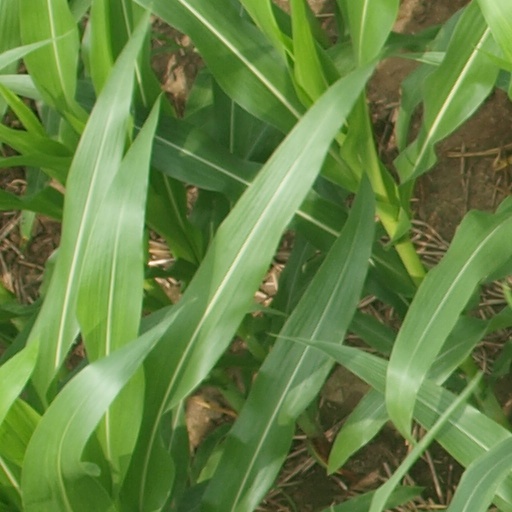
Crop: maize; corn